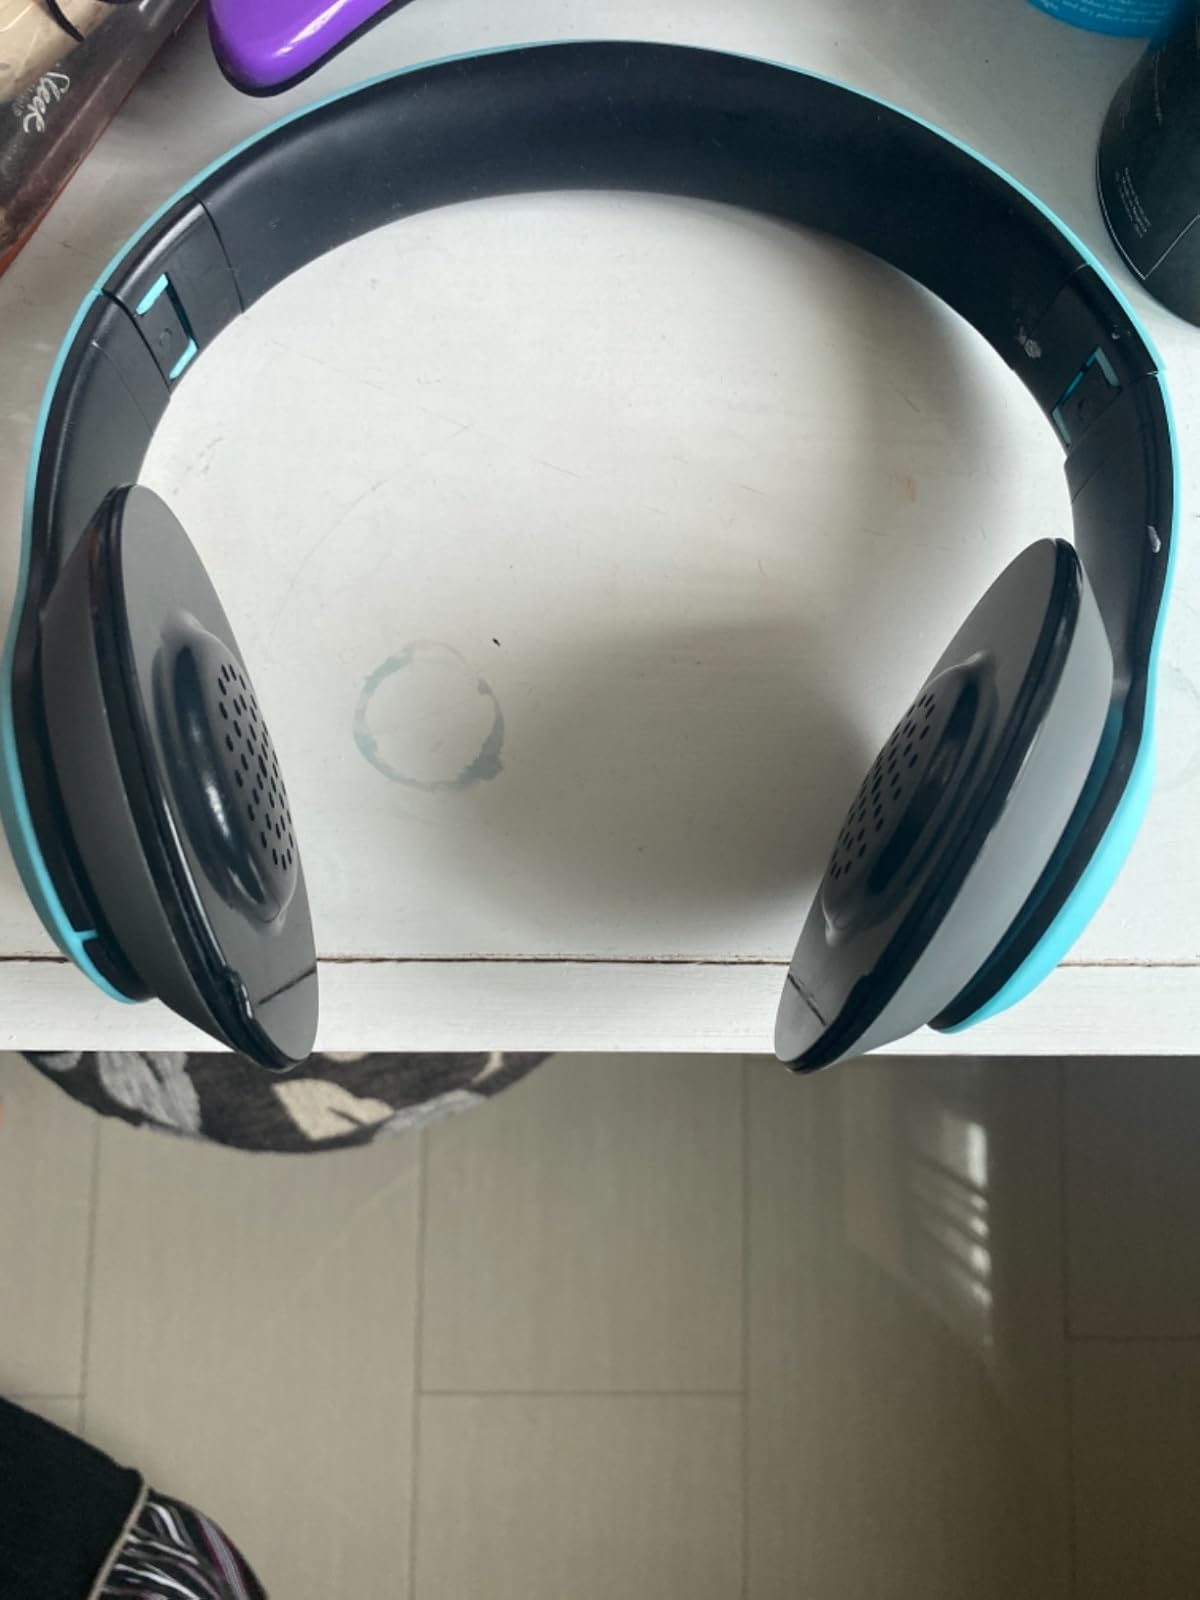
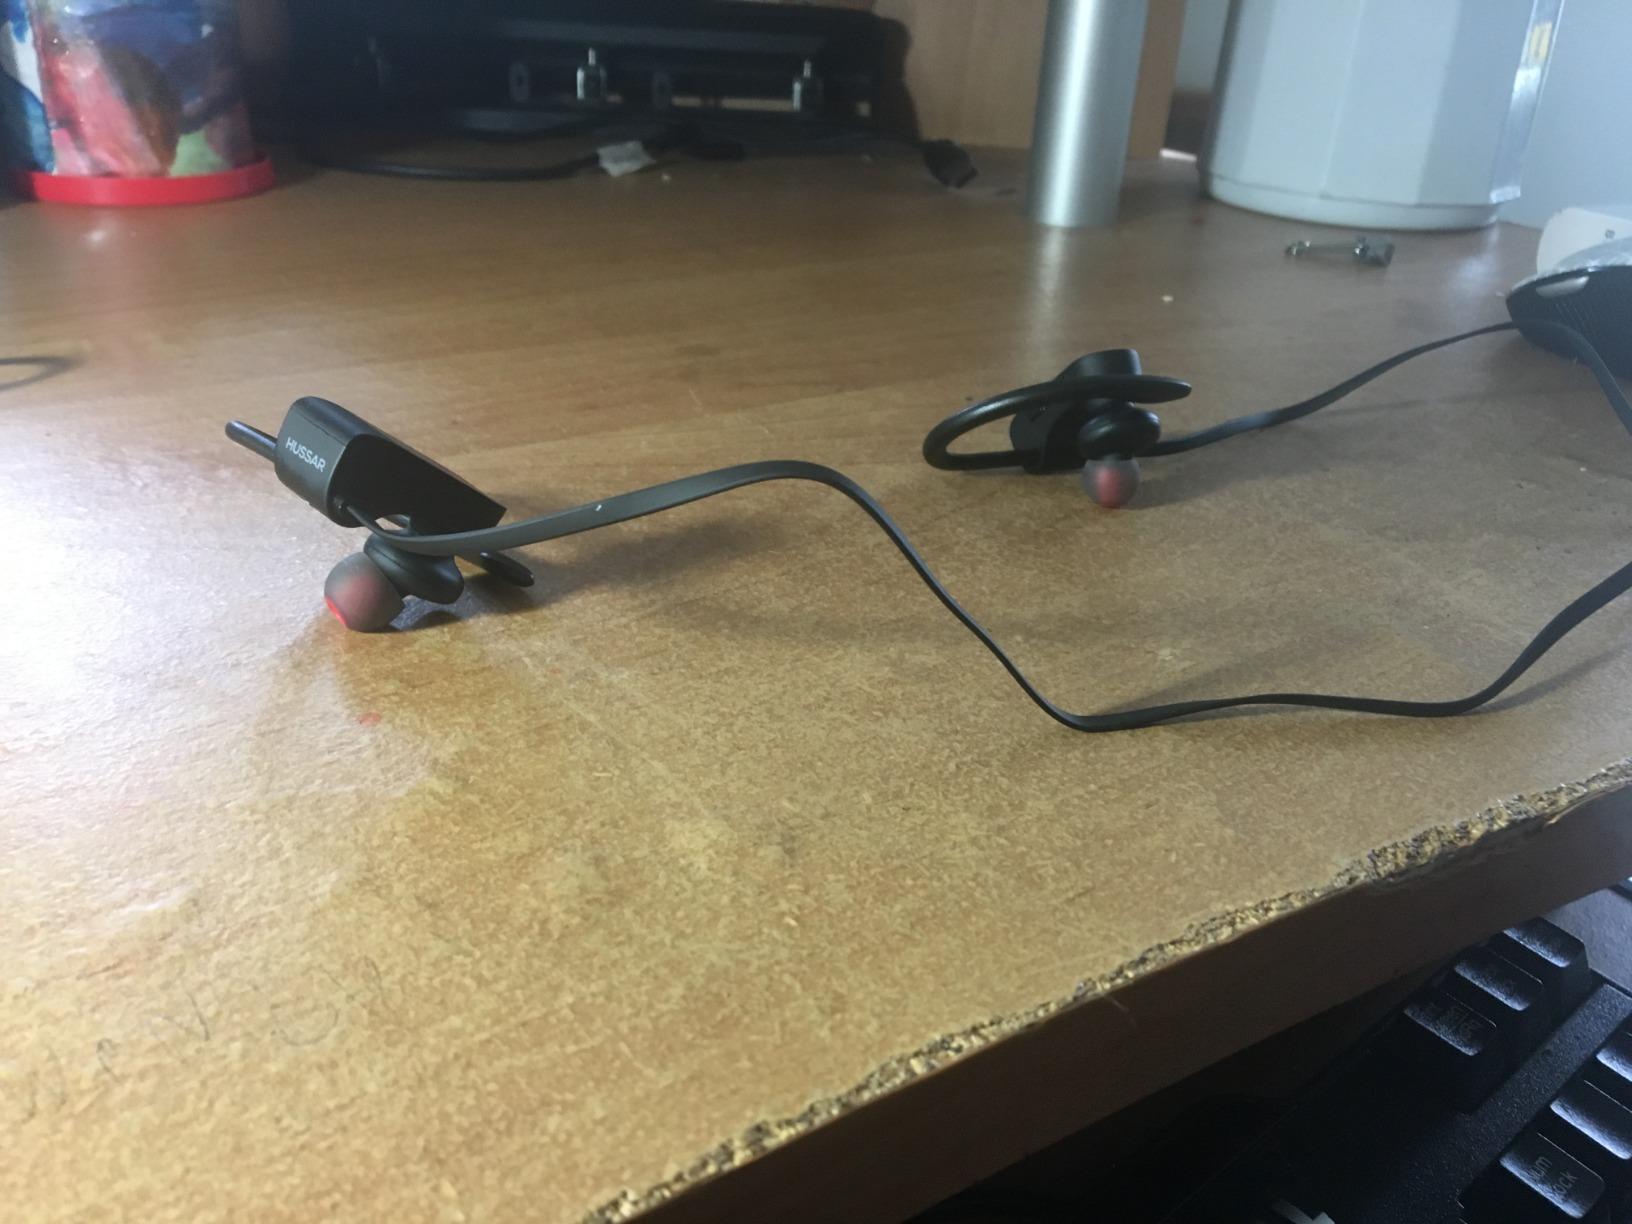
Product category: headphones
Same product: no